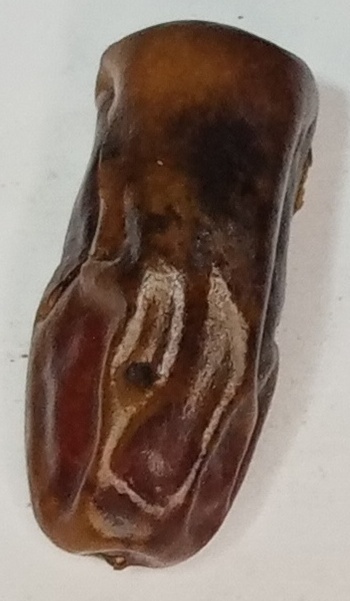
Variety: gajar
Size: small
Grade: grade-3